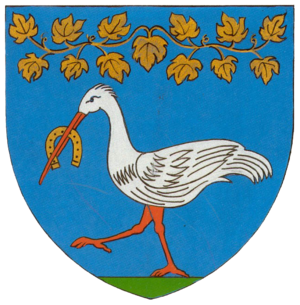
Lengenfeld est une commune autrichienne du district de Krems en Basse-Autriche.